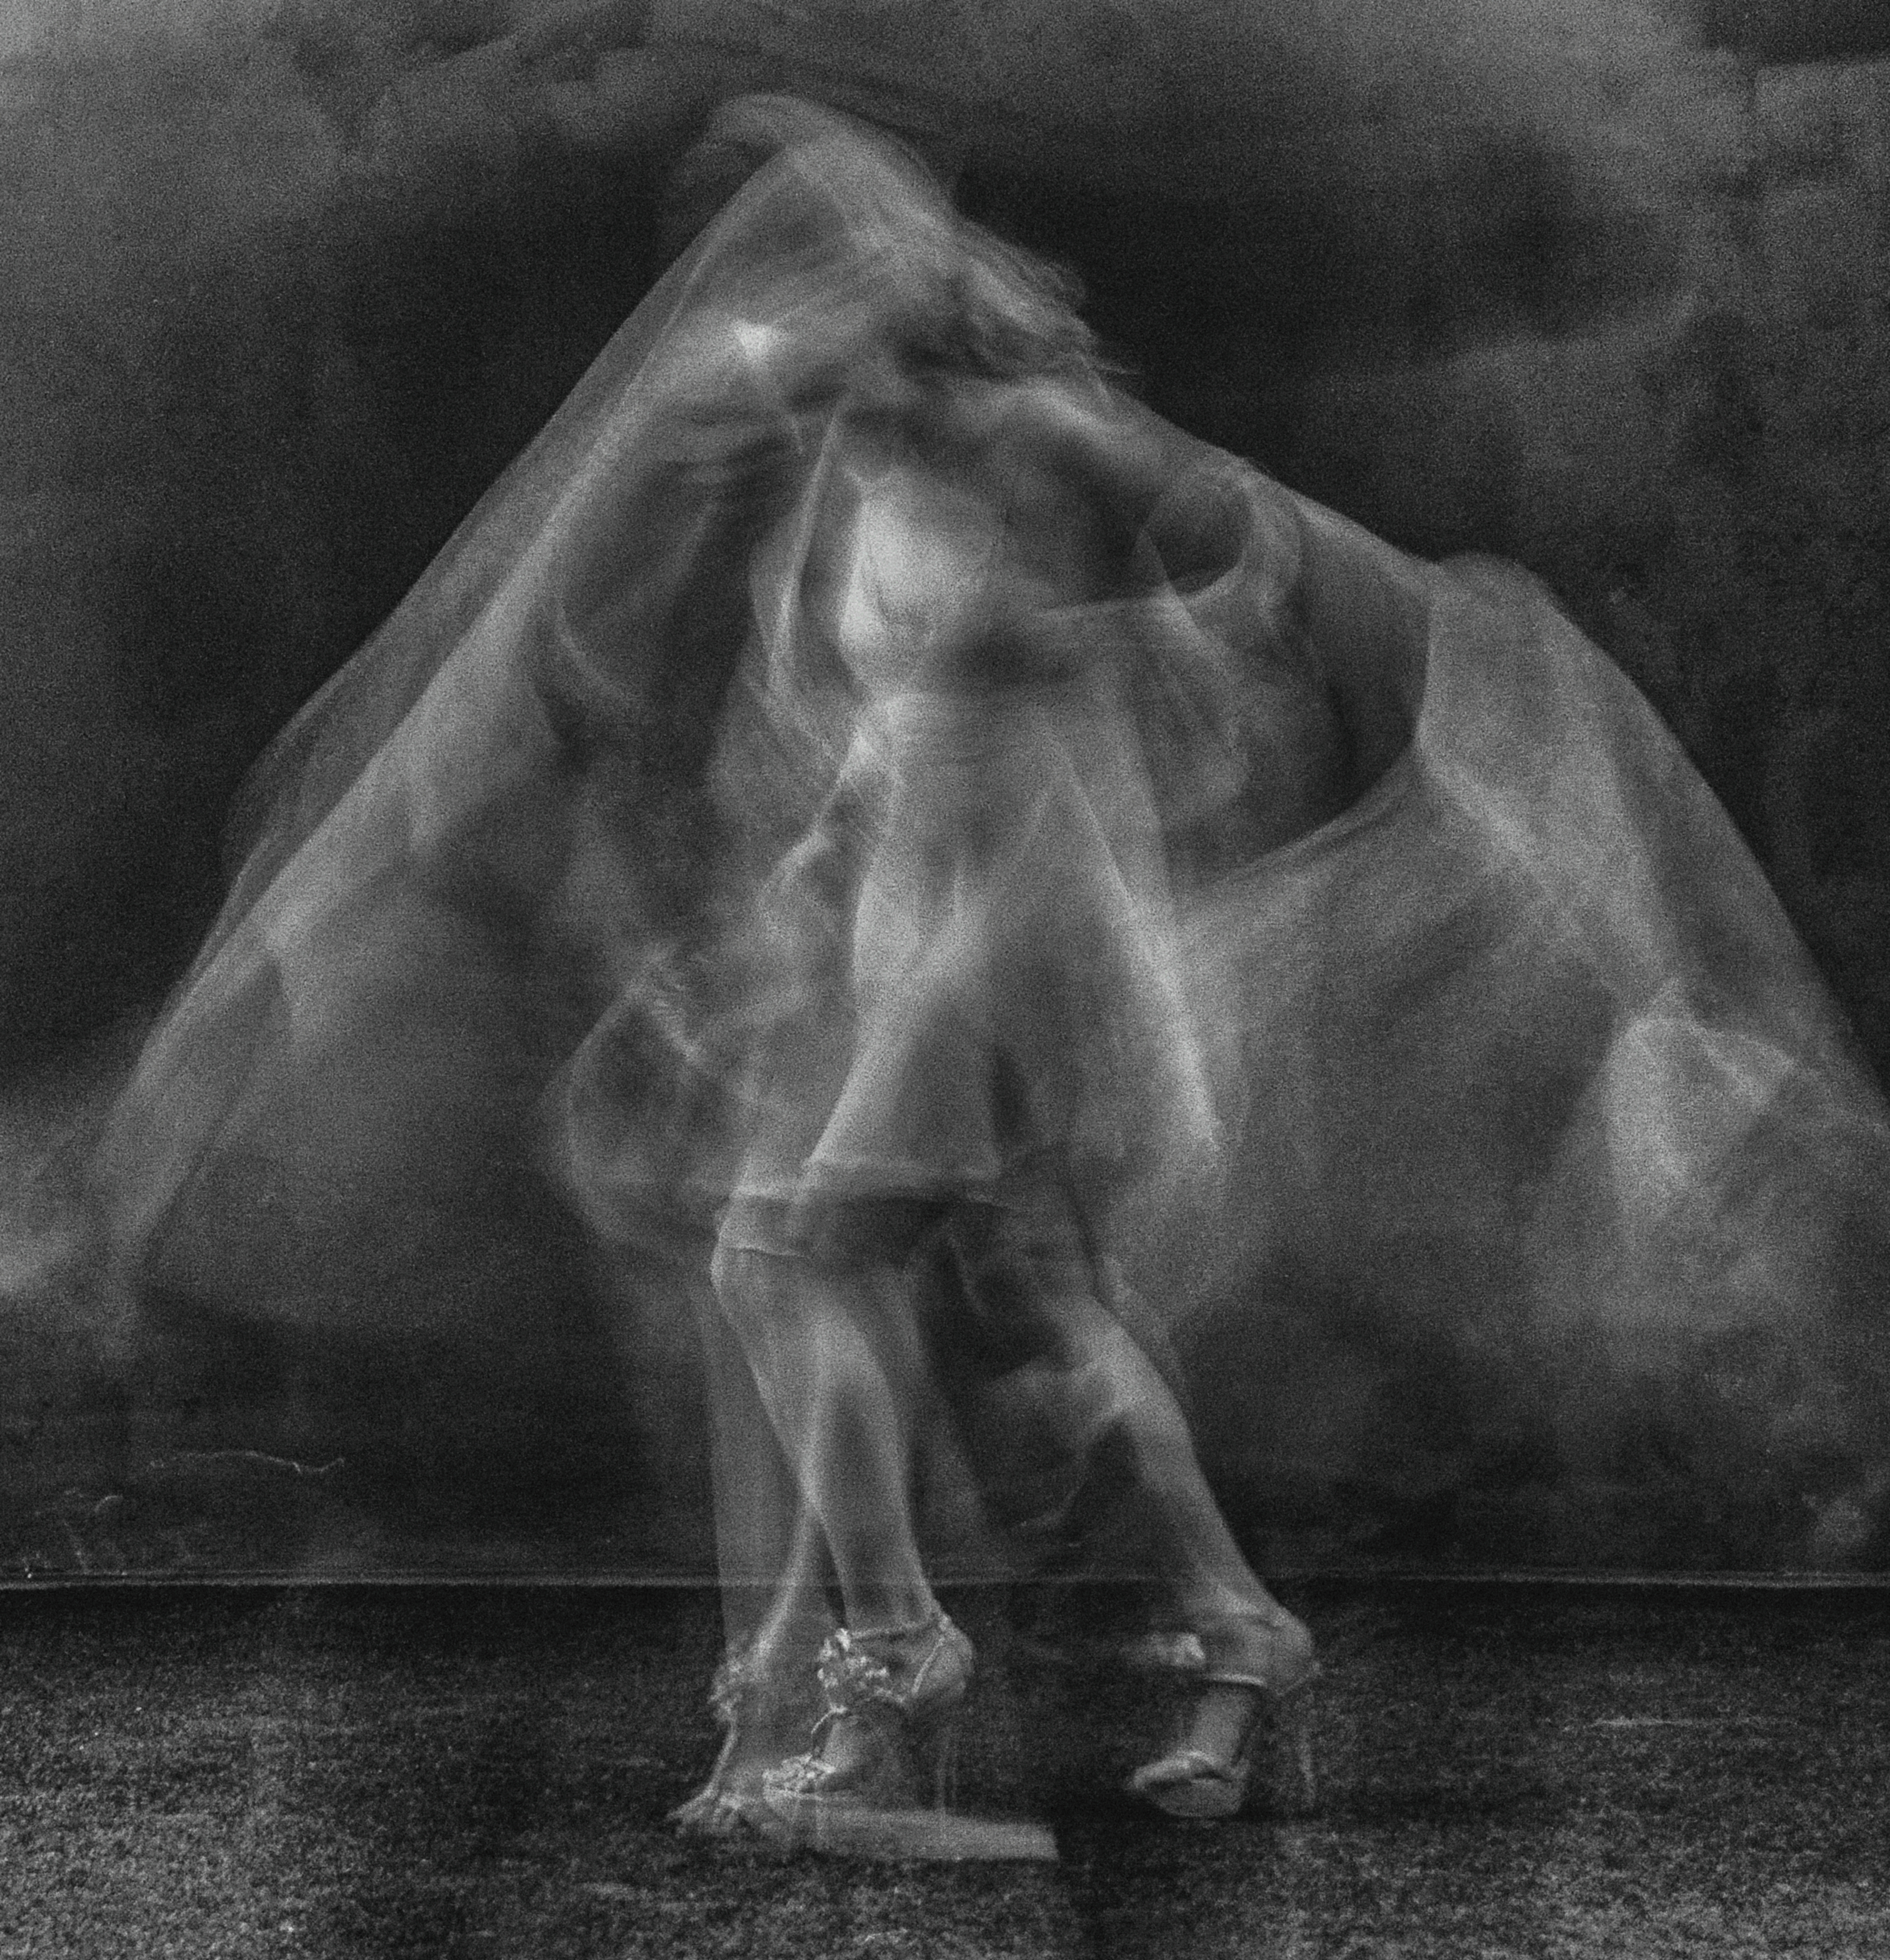
girl, portrait, retro, face, beautiful, look, studio, monochrome, donate, head, hand, arm, human body, gesture, grey, black and white, finger, knee, art, Tints and shades, human leg, foot, elbow, darkness, event, monochrome photography, barefoot, Transparent material, visual arts, shadow, still life photography, performing arts, sitting, flesh, ankle, entertainment, rock, room, high heels